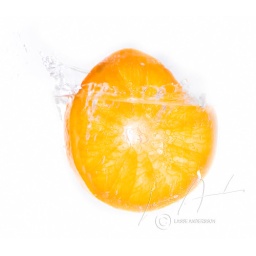
My first test of photographing fruits falling in water :) SB-600 on top of a watertank